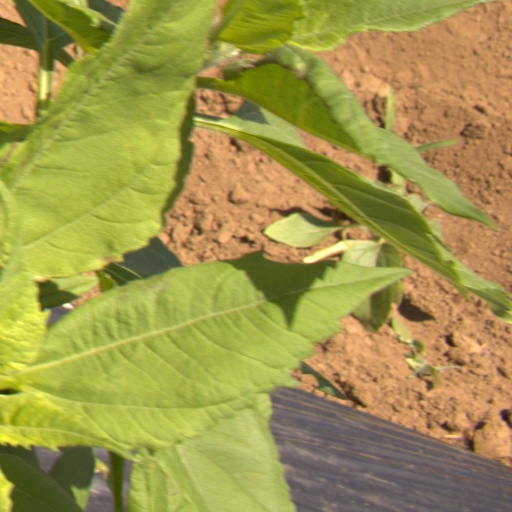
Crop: Jerusalem artichoke